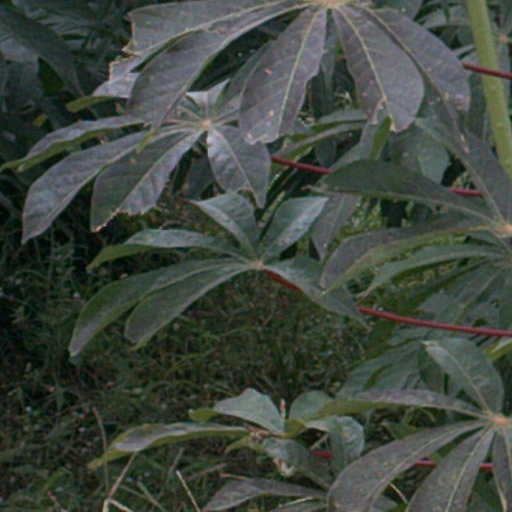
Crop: cassava